Diprotodon

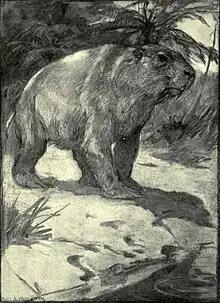
Early reconstruction of "Diprotodon" by Alice B. Woodward, 1912

In 1830, farmer George Ranken found a diverse fossil assemblage while exploring Wellington Caves, New South Wales, Australia. This was the first major site of extinct Australian megafauna. Remains of "Diprotodon" were excavated when Ranken later returned as part of a formal expedition that was headed by explorer Major Thomas Mitchell.